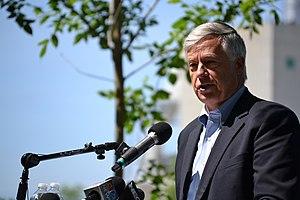
Michael Herman Michaud dit Mike Michaud, né le 18 janvier 1955, est un homme politique américain, représentant du Maine à la Chambre des représentants des États-Unis de 2003 à 2015.